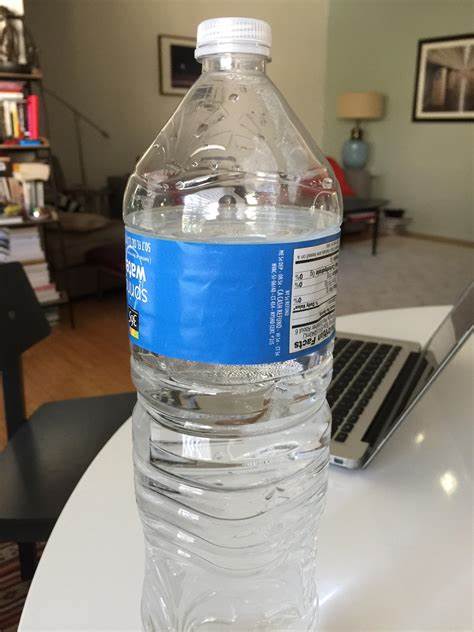
Waste category: plastic